Premierships of Benjamin Disraeli

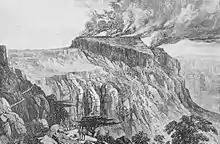
An illustration of the burning of Magdala, an event which took place during the British Expedition to Abyssinia in 1868. The expedition came about as a result of Tewodros II of Ethiopia's imprisonment of European missionaries and officials, and demonstrated the power projection capabilities of the British Empire.

On 26 April news came of the result of Sir Robert Napier's expedition to Abyssinia. Napier had defeated the forces of Theodore II of Abyssinia and released the British prisoners: the British envoy and the British consul. In moving a motion in Parliament thanking Napier and his forces, Disraeli paid to tribute to Napier, who led his army with "the elephants of Asia, bearing the artillery of Europe, over African passes which might have startled the trapper and appalled the hunter of the Alps". He went on to say that Napier's troops "had to scale a mountain fortress, of which the intrinsic strength was such that it may be fairly said it would have been impregnable to the whole world had it been defended by the man by whom it was assailed". Disraeli famously said that "the standard of St. George was hoisted on the mountains of Rasselas".